J. Ernest Wilkins Jr.

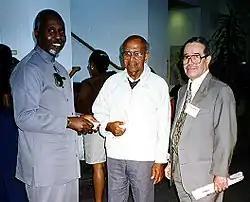
J. Ernest Wilkins Jr. (right) at the Conference for African American Researchers in the Mathematical Sciences (CAARMS), Mathematical Sciences Research Institute (MSRI), Berkeley, California in June 1995. Next to him are, from left to right: Abdulalim Shabazz and David Blackwell.

From 1990 Wilkins lived and worked in Atlanta, Georgia, as a distinguished professor of applied mathematics and mathematical physics at Clark Atlanta University, and retired again for his last time in 2003.